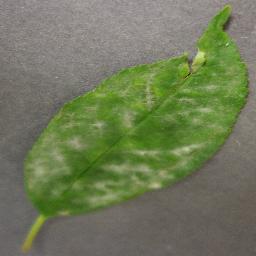
Label: Cherry___Powdery_mildew